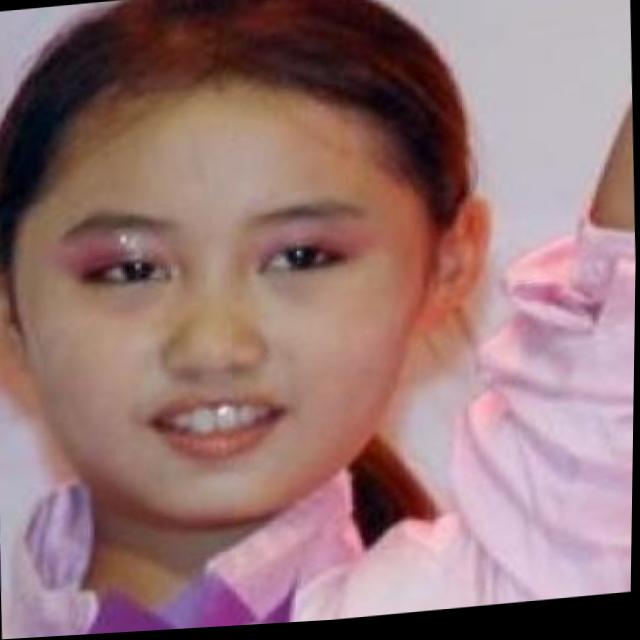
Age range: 13-20